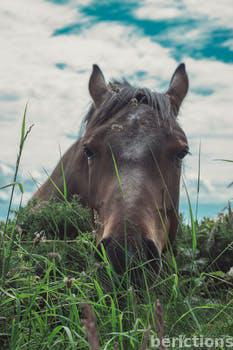
Label: Watermark